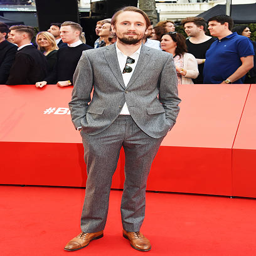
comedian arrives for the premiere .